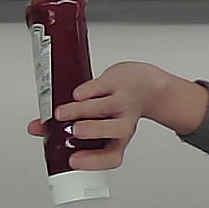
Product: heinz_ketchup